Planetary-mass object

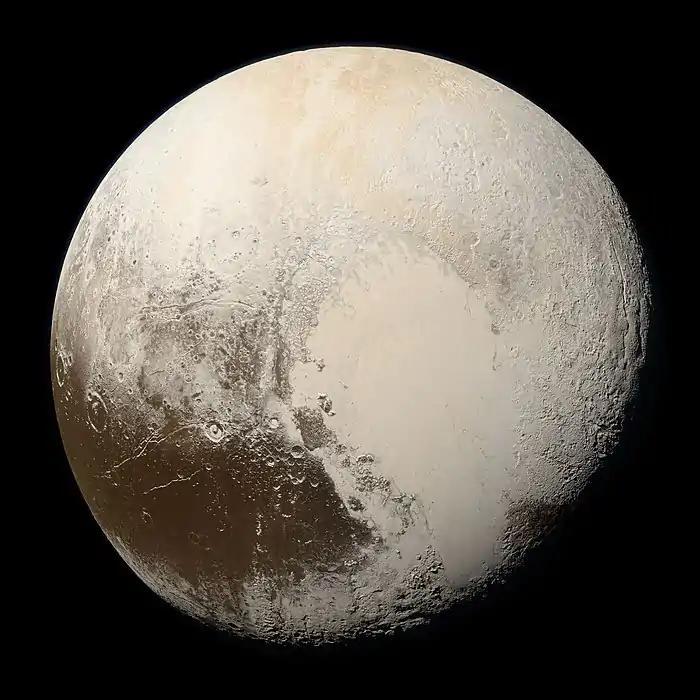
The dwarf planet Pluto

A dwarf planet is a planetary-mass object that is neither a true planet nor a natural satellite; it is in direct orbit of a star, and is massive enough for its gravity to compress it into a hydrostatically equilibrious shape (usually a spheroid), but has not cleared the neighborhood of other material around its orbit. Planetary scientist and "New Horizons" principal investigator Alan Stern, who proposed the term 'dwarf planet', has argued that location should not matter and that only geophysical attributes should be taken into account, and that dwarf planets are thus a subtype of planet. The International Astronomical Union (IAU) accepted the term (rather than the more neutral 'planetoid') but decided to classify dwarf planets as a separate category of object.